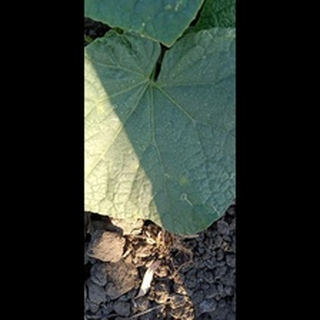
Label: healthy_cucumber